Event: Nepal Earthquake
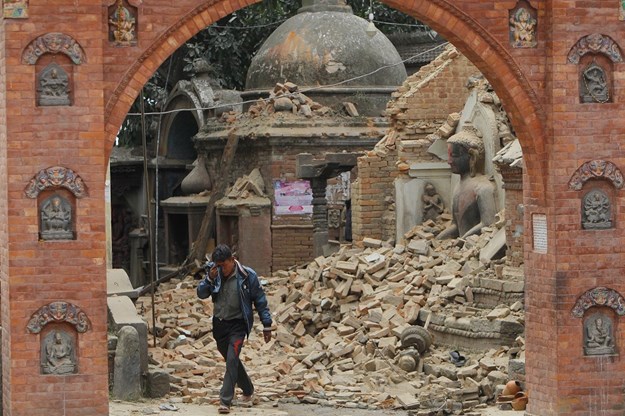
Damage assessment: damage